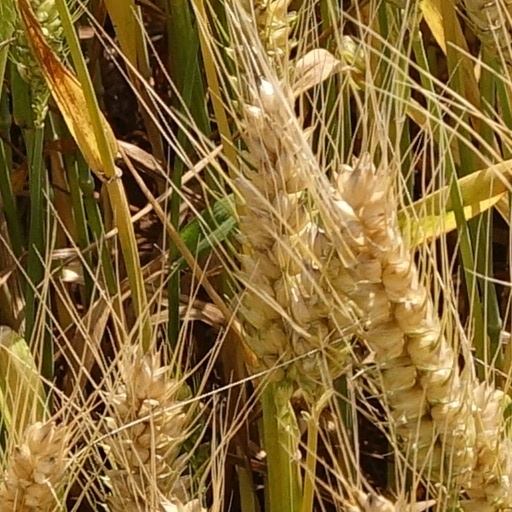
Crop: wheat